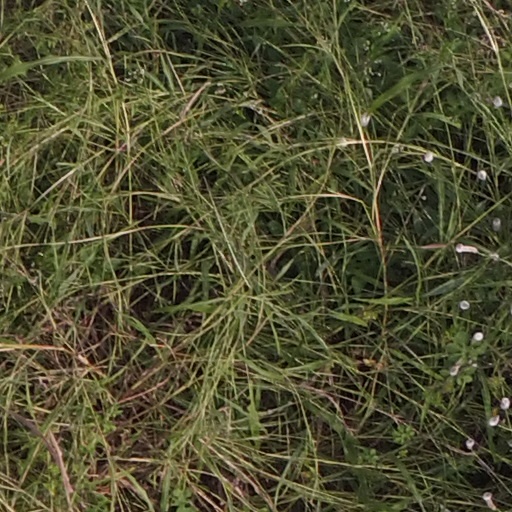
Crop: maize; corn